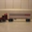
Label: truck